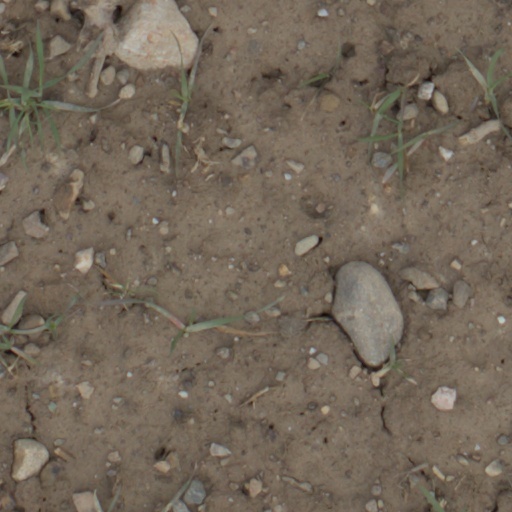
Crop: wheat